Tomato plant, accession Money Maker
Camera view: vertical (180 deg); turntable rotation: 330 degrees
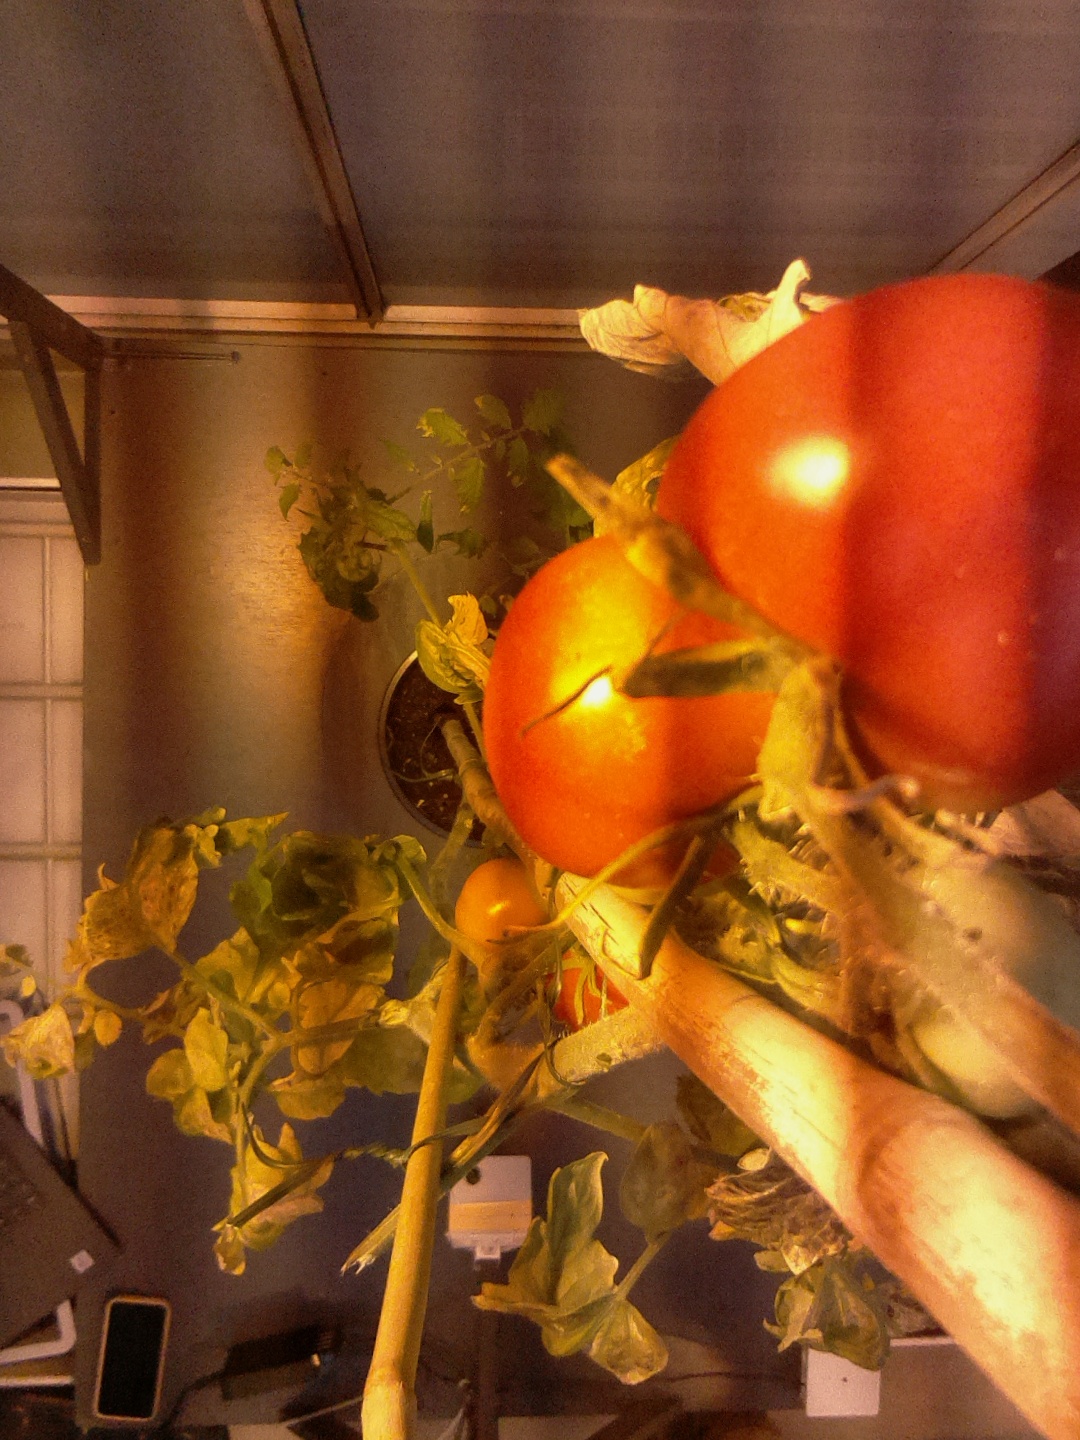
BBCH growth stage 89: 90%-100% of fruits show typical fully ripe color